Jämshögs IF

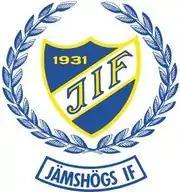

Jämshögs IF is a Swedish football club located in Jämshög.